Norodom Sihamoni

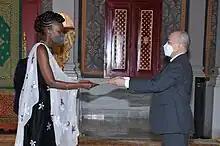
Rwandan Ambassador to Cambodia Yasmin D. Amri Sued presents her letter of credence to King Sihamoni in 2022.

In his first public speech as monarch, he acknowledged words of wisdom imparted to him by his father and pledged to be a king of the people by saying: